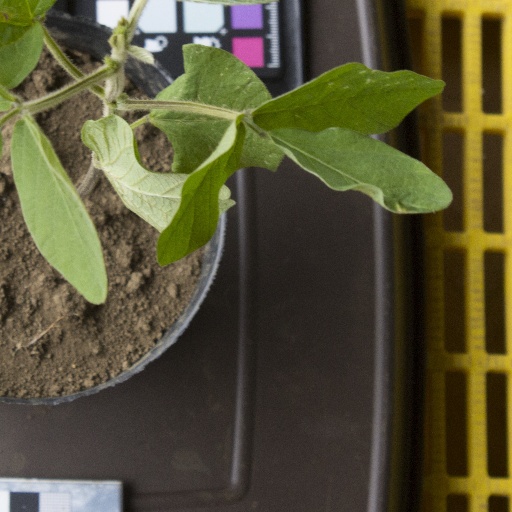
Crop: soybean